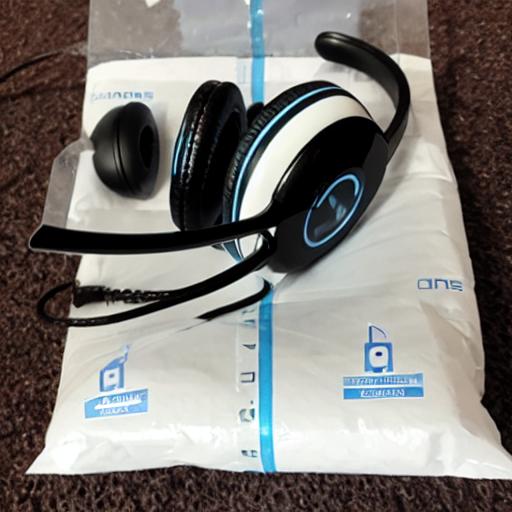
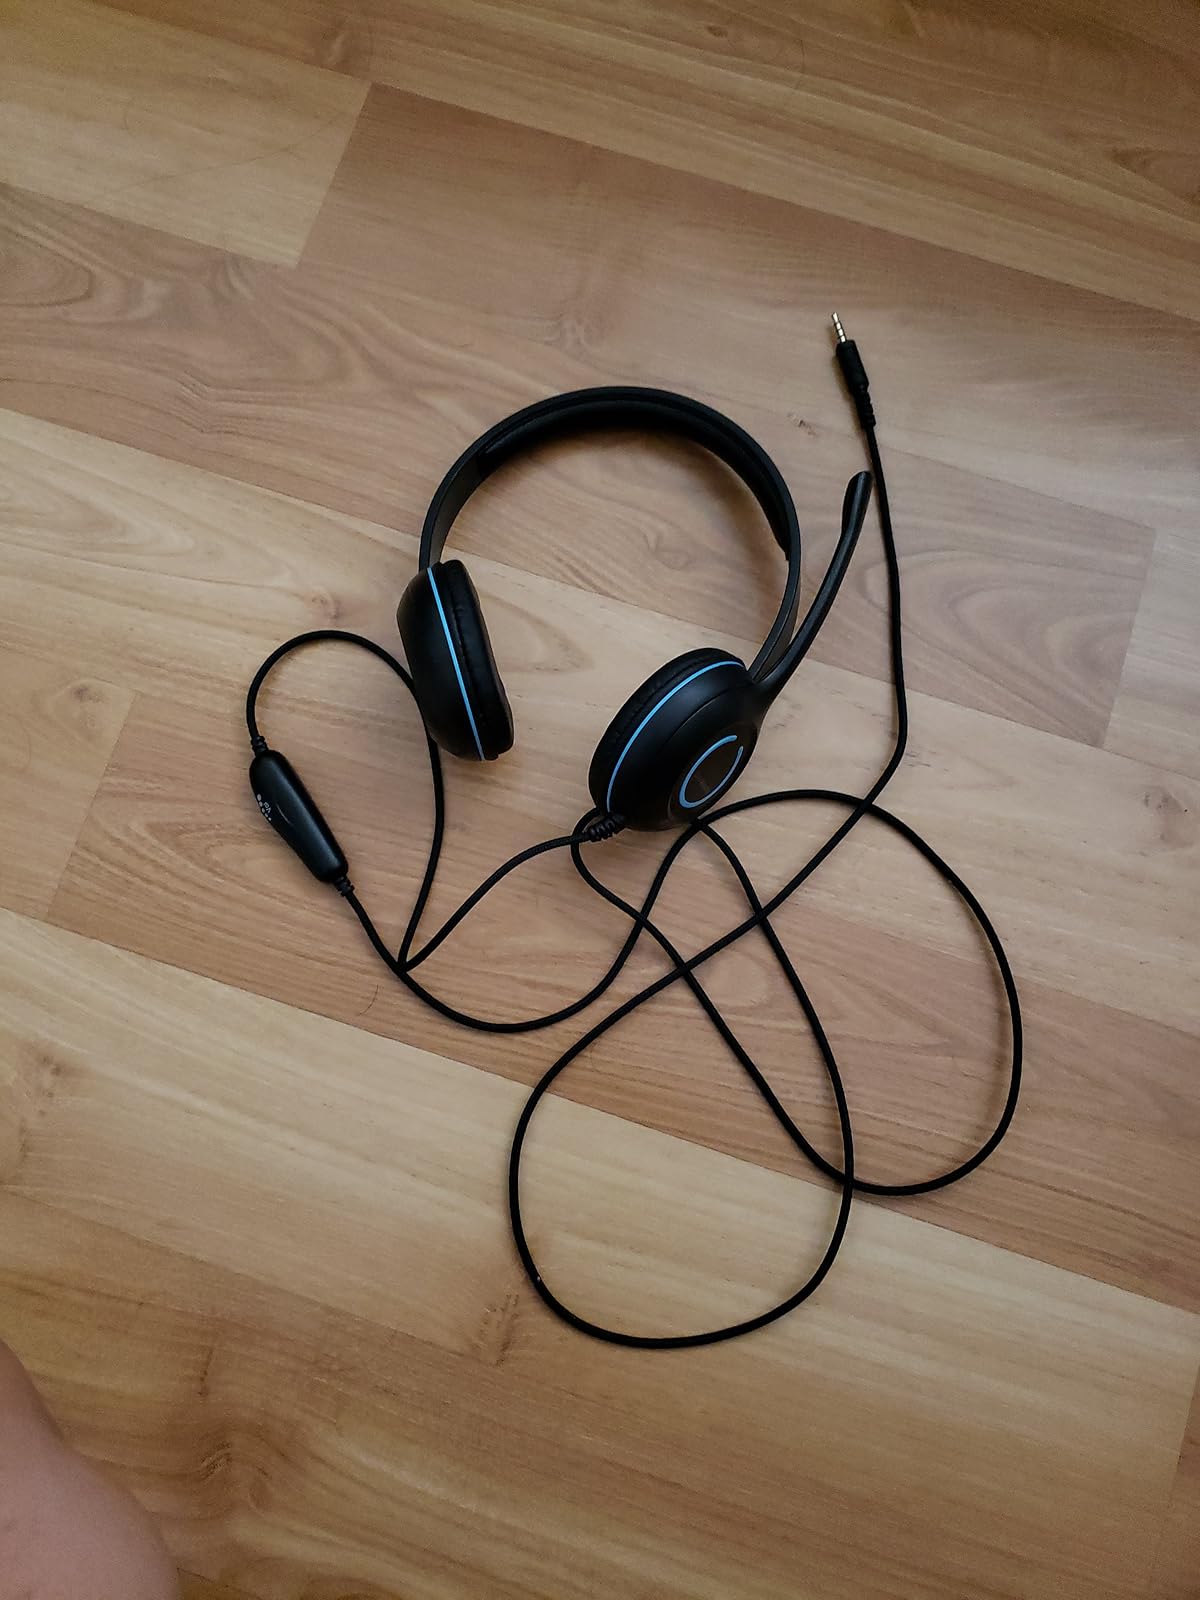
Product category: headphones
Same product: no